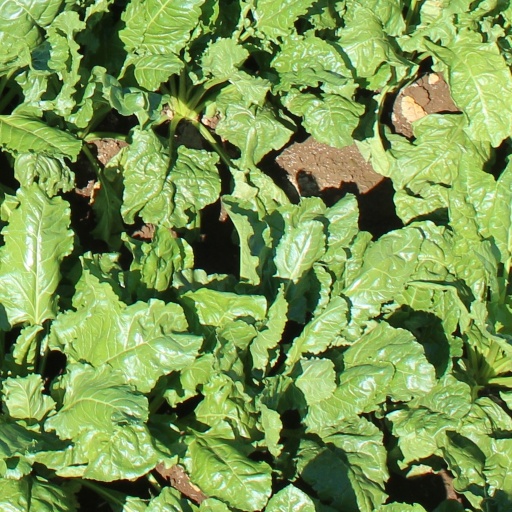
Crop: sugar beet